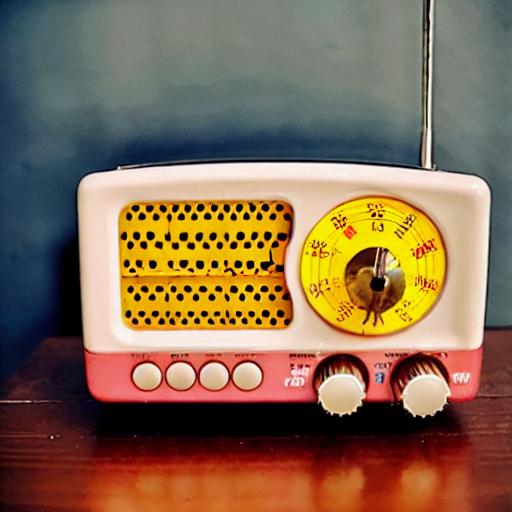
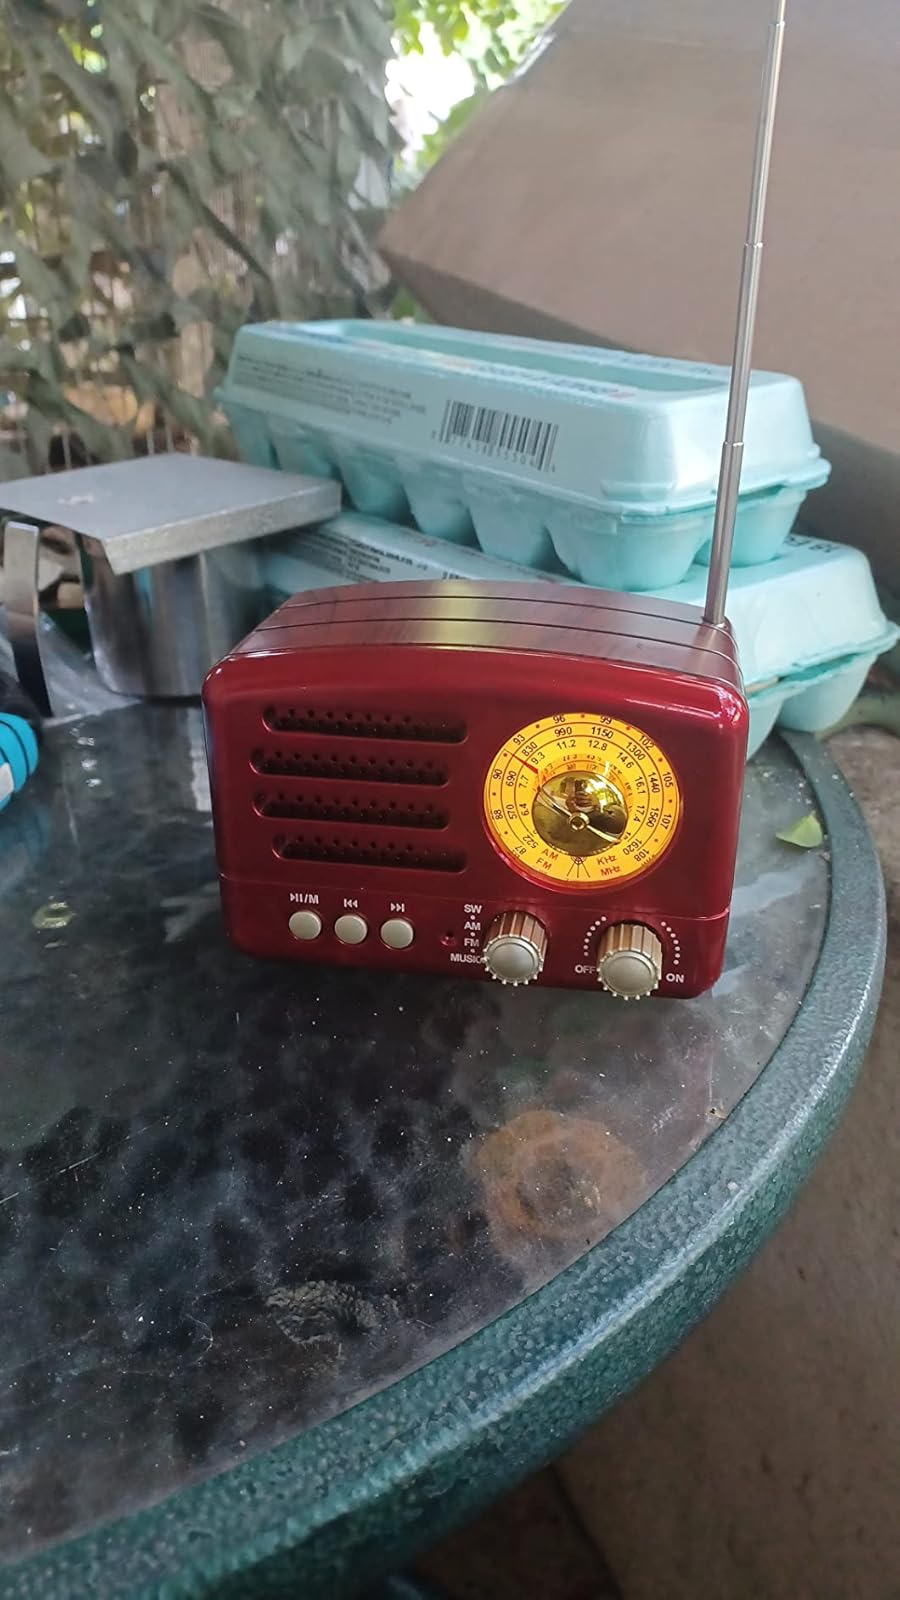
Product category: radio
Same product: no